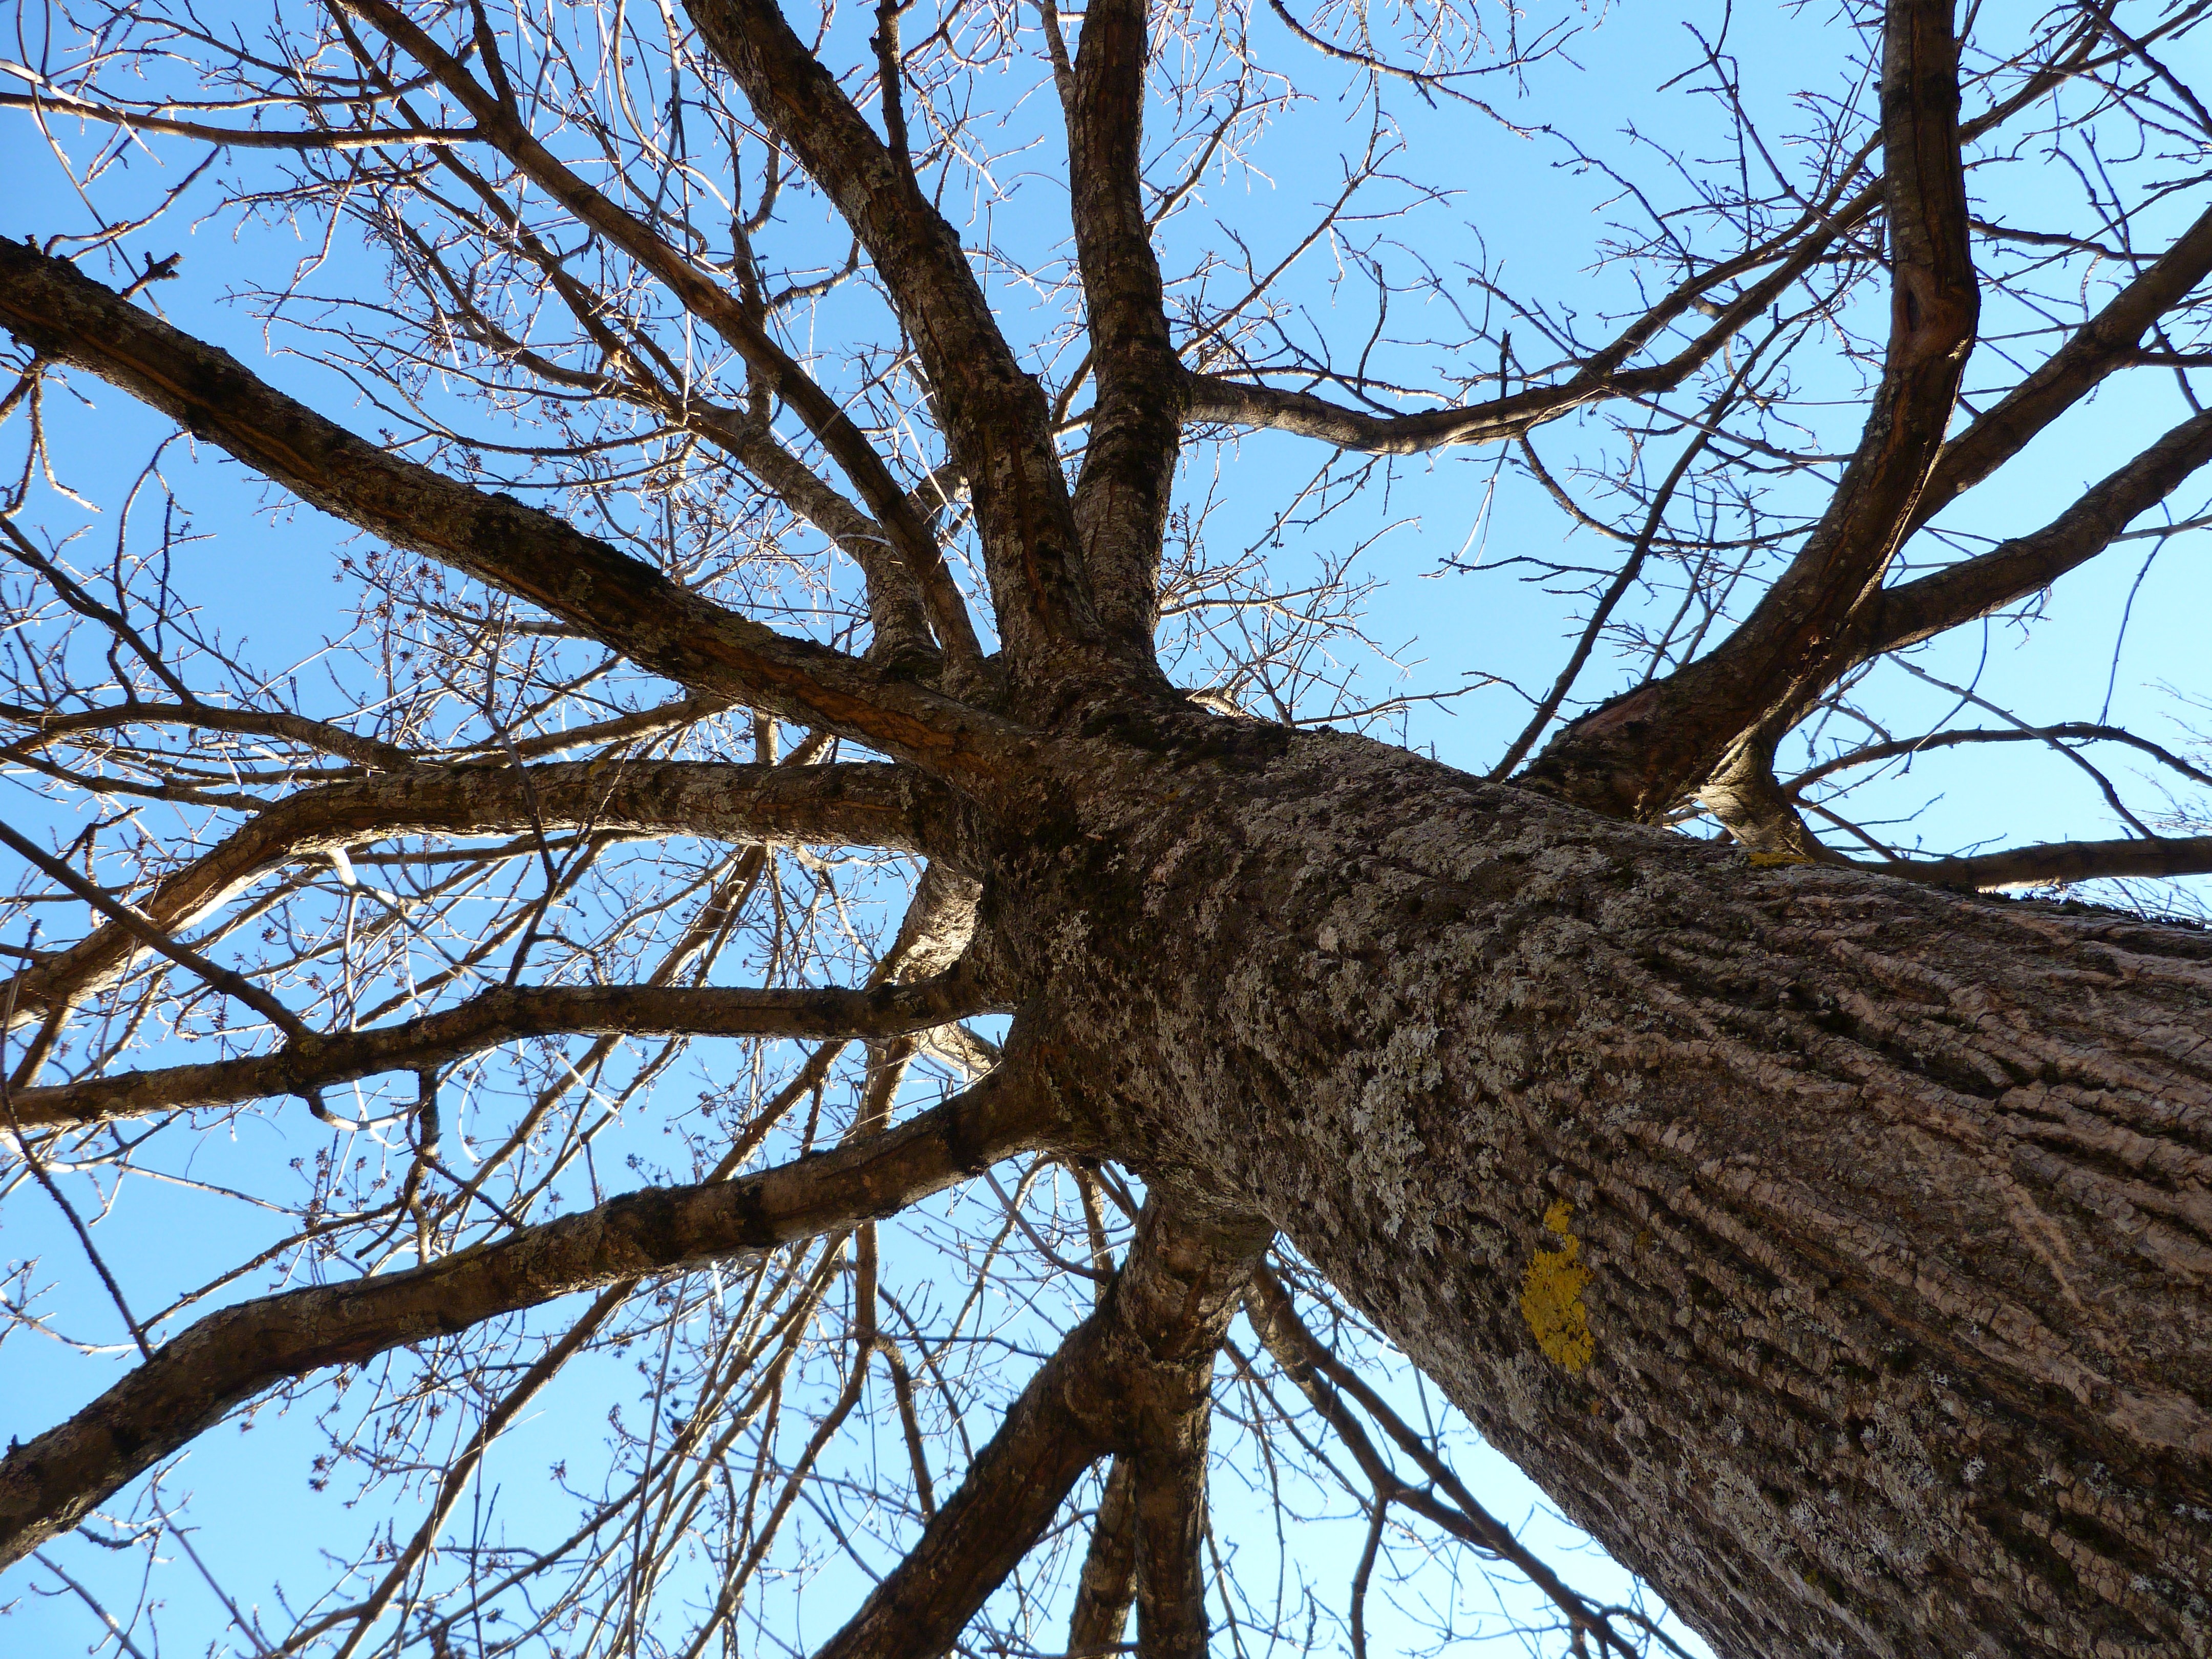
tree, branch, plant, leaf, flower, trunk, light and shade, woody plant